600-cell

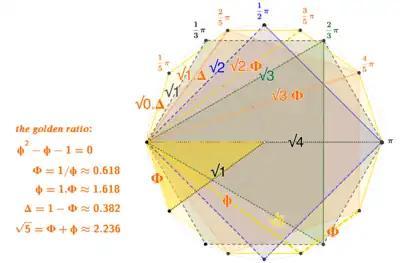

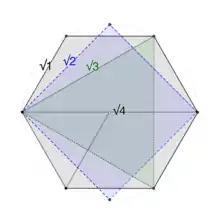
Vertex geometry of the radially equilateral 24-cell, showing the 3 great circle polygons and the 4 vertex-to-vertex chord lengths.

The 120 vertices are distributed at eight different chord lengths from each other.